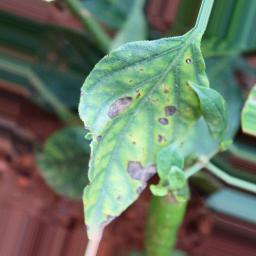
Label: cercospora